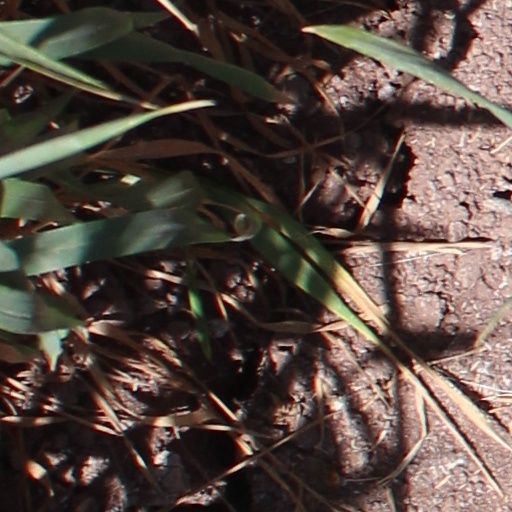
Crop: wheat